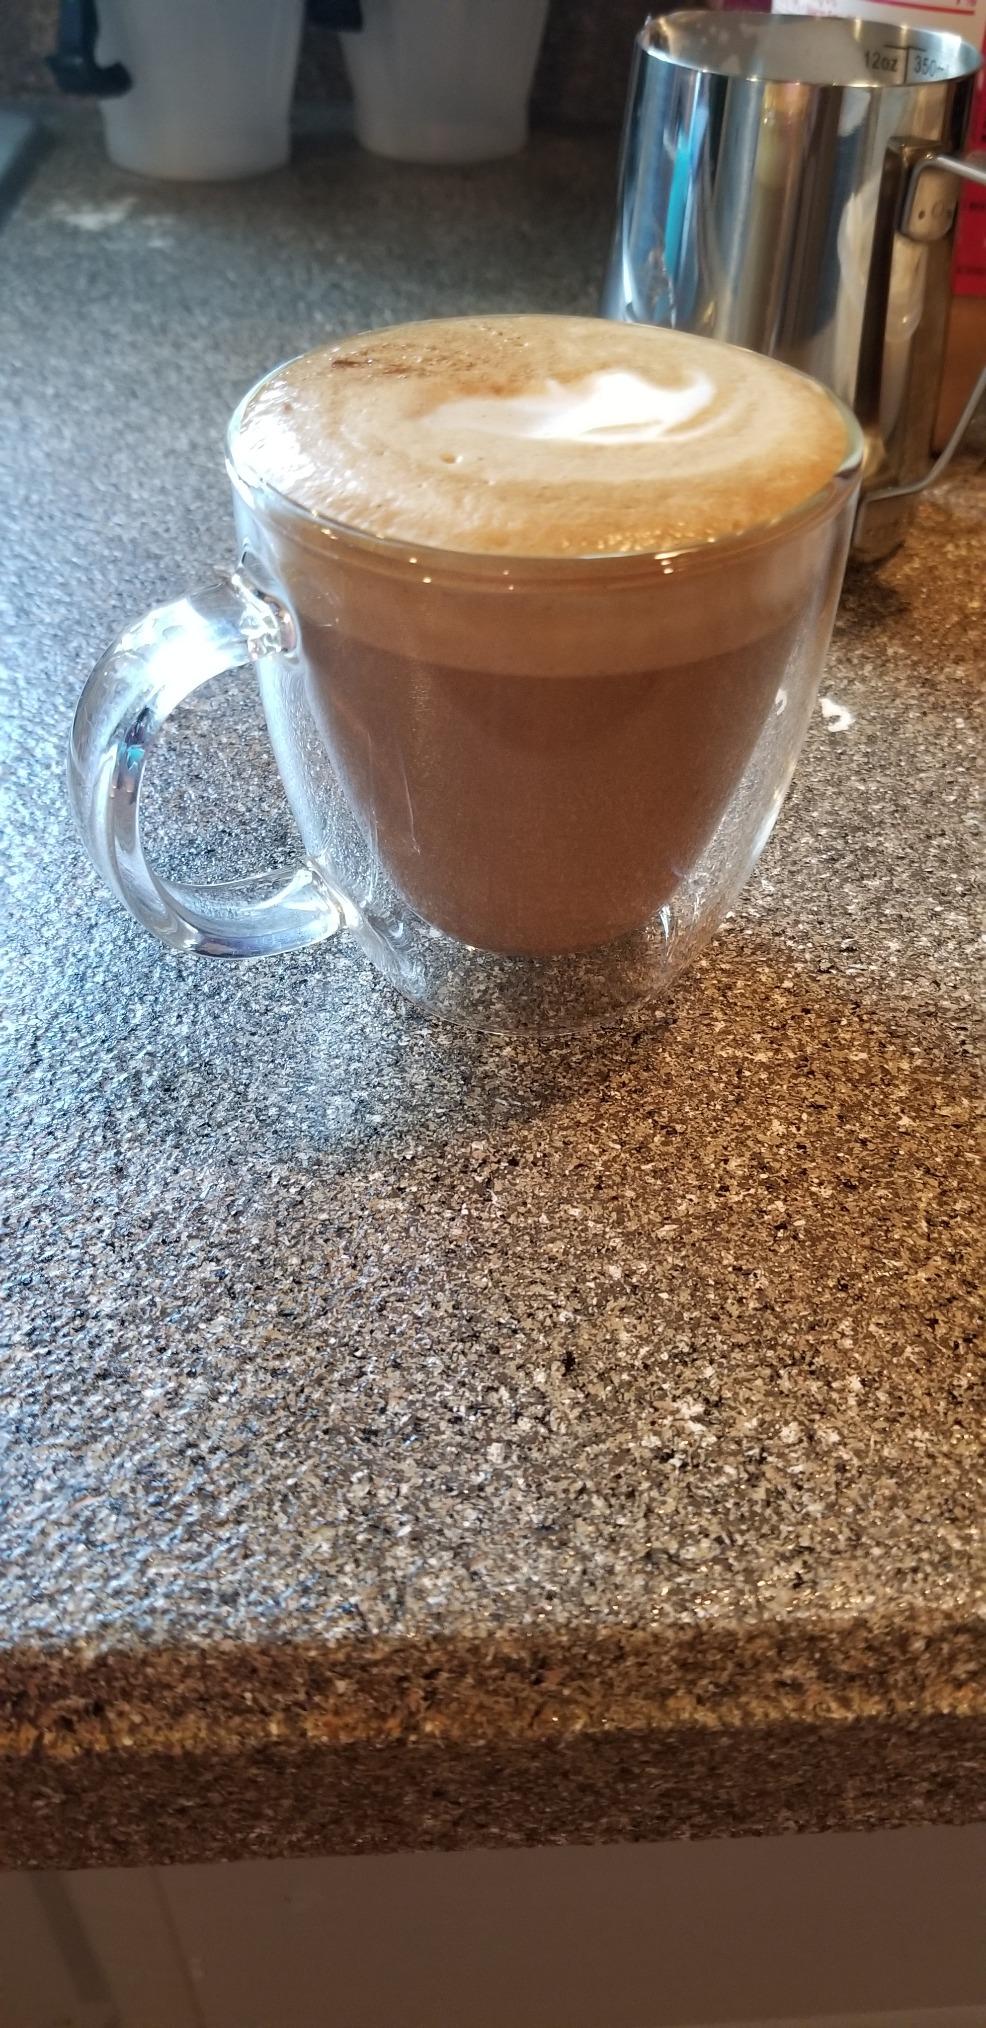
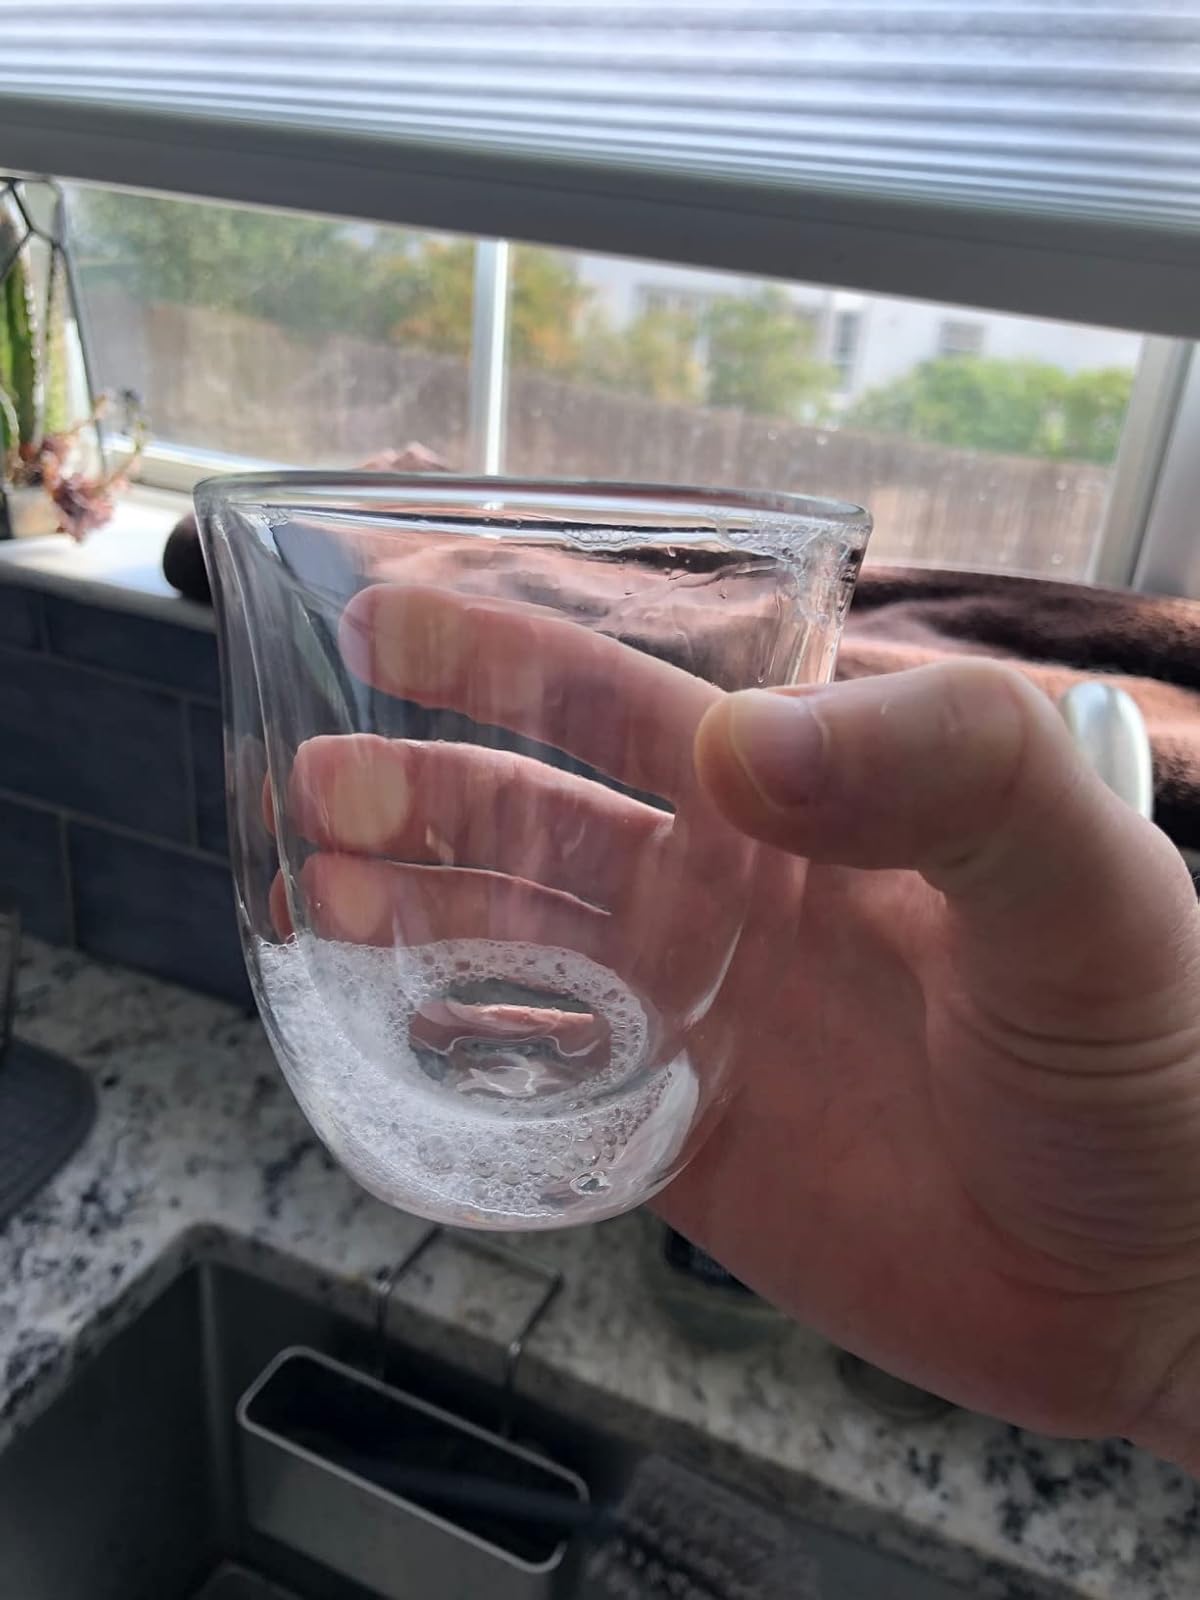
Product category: items_mug
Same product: no